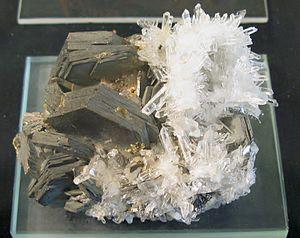
La pyrrhotite est une espèce minérale composée de sulfure de fer, de formule Fe₁₋ₓS, 0<x<0,20, à structure type nickéline, dureté 3½-4½, de couleur jaune–bronze, noircissant à l'air. La pyrrhotite cristallise en lamelles {001}.